St. Mary's Episcopal Church (Athens, Georgia)

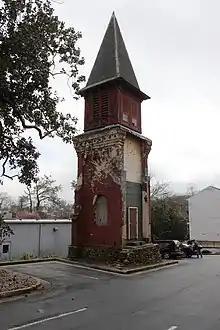
The steeple in 2015, looking south

The church was torn down on March 1, 1990, and replaced by 16 Steeplechase Condominiums. Only the steeple was spared. An out-of-state developer had purchased the church property and hired local landscape architecture firm Robinson Fisher Associates (RFA) to prepare the site-plan application and landscape plans. The developer's intention was to demolish the entire building in place of parking spaces. Brian Kent, landscape architect at RFA, convinced the developer, pending a structural evaluation, to spare the steeple, considering its significant cultural value. As a University of Georgia student in the early 1980s, Kent had attended parties there and was well aware of its R.E.M. significance. The steeple was constructed as a monolithic masonry structure and completely self-supporting; the remnant, now known as the "R.E.M. steeple", was maintained by a homeowner association until 2004.